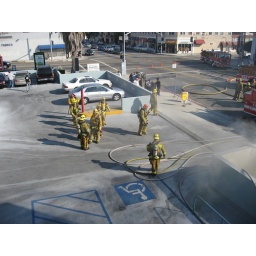
A car in the parking lot below my office burns up.